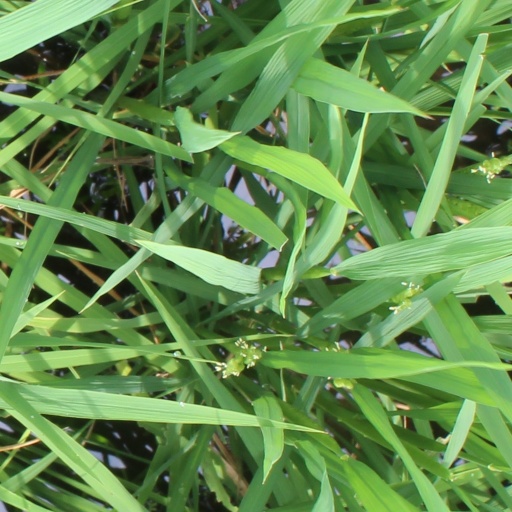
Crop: rice